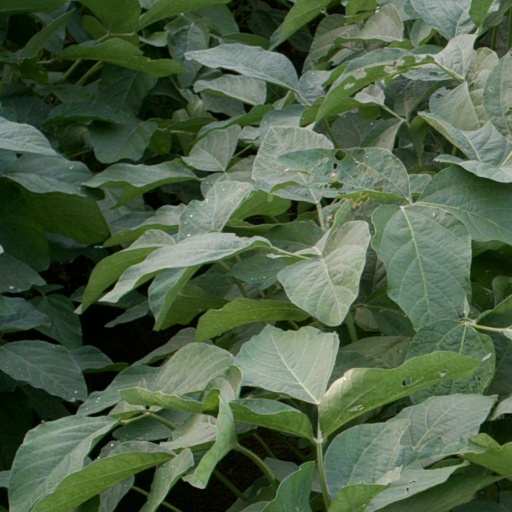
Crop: soybean